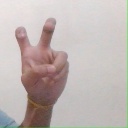
अक्षर: ई